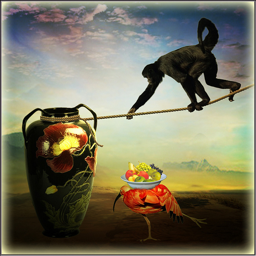
Monkey on a string climbing towards a red and green vase.
Monkey walking on rope attached to decorative vase and other artwork.
The monkey is climbing the rope going toward the vase while the bird holds a bowl of fruit.
A monkey is climbing along a rope to reach a vase.
A monkey climbs across a rope to a vase.